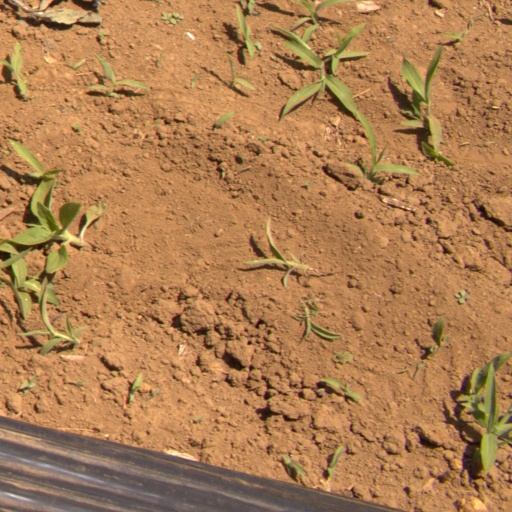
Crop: Jerusalem artichoke